FontShop International

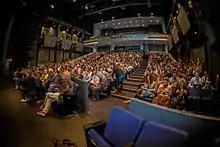
The Typo San Francisco conference in 2014 was organised by FontShop.

After founding the first German reseller of typefaces FontShop on June 12, 1991, Joan Spiekermann, Erik Spiekermann, and Neville Brody started an independent type foundry just one year later. They commissioned a few young type designers to make the first few FontFonts. The first font ever was FF Beowolf by the Dutch Erik van Blokland and Just van Rossum in 1990. It was called a “living” font because it used a random feature of the PostScript language to generate randomly different letter forms each time when printed. The library has grown over the years by numerous FF releases (being 59 until May 2012) and is now one of the world's largest collections of contemporary type designs.